Khaled al-Qazzaz

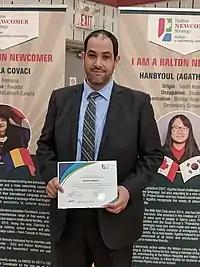

Khaled Al-Qazzaz (Egyptian Arabic: خالد القزاز; pronounced ) (born July 3, 1979) is an educator, philanthropist, and human rights activist based in Egypt and Canada. Al-Qazzaz graduated from the University of Toronto with a master's degree in mechanical engineering in 2003.